National Space Intelligence Center

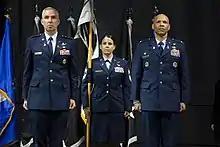
Lt Gen Whiting (left) and Col Randall (right) stand at attention during the activation of Space Delta 18, 24th June 2022

The establishment of NSIC was ordered by Chief of Space Operations John W. Raymond. It will be formed by transferring NASIC's Space Analysis Squadron and Counter-Space Analysis Squadron from the Space and Missiles Analysis Group to the Space Force. Then Air Force Major General Leah Lauderback, the Space Force director of intelligence (S2)—to whom the center will ultimately report—led the planning effort. Congressional authorization is needed to create a field operating agency that reports directly to the S2.